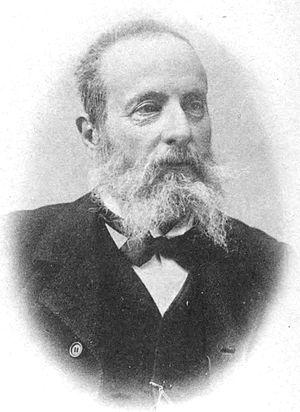
Olindo Guerrini, aussi connu sous les pseudonymes d’Argia Sbolenfi, Marco Balossardi, Giovanni Dareni, Pulinera, Bepi et Mercutio, né le 4 octobre 1845 à Forlì et mort le 21 octobre 1916 à Bologne, est un poète et écrivain italien.